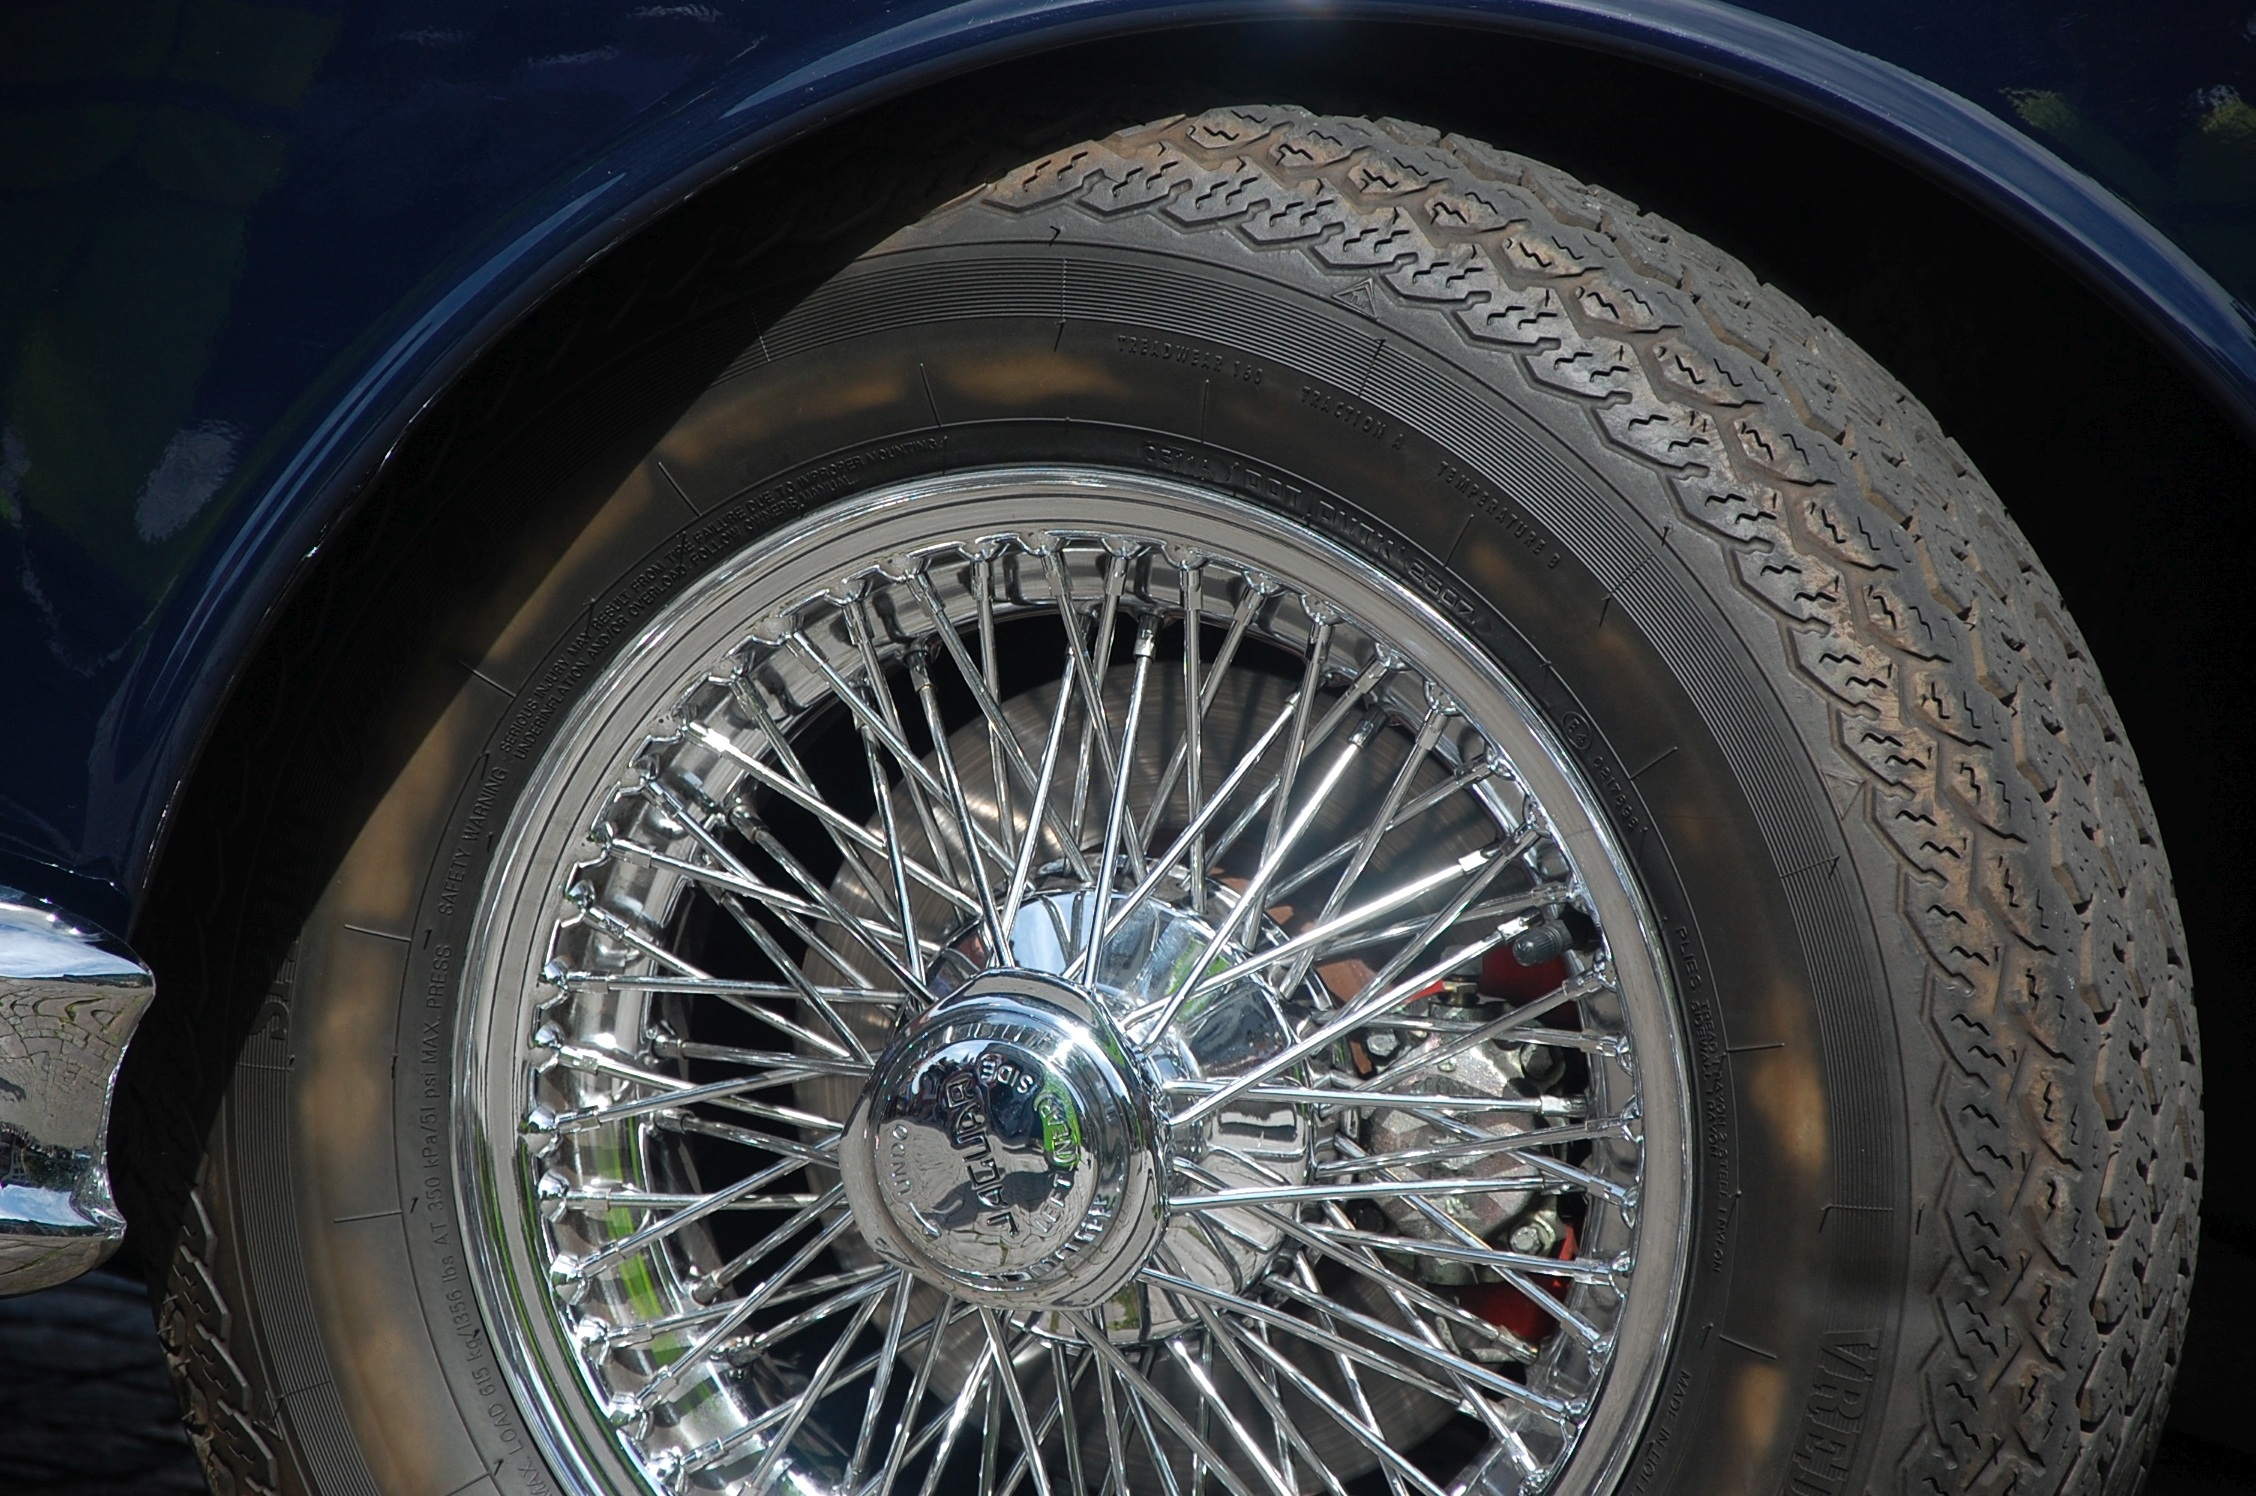
car, wheel, vehicle, spoke, auto, tire, motor vehicle, bumper, rim, oldtimer, mature, auto part, automobile make, automotive exterior, luxury vehicle, automotive tire